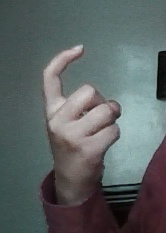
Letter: ra